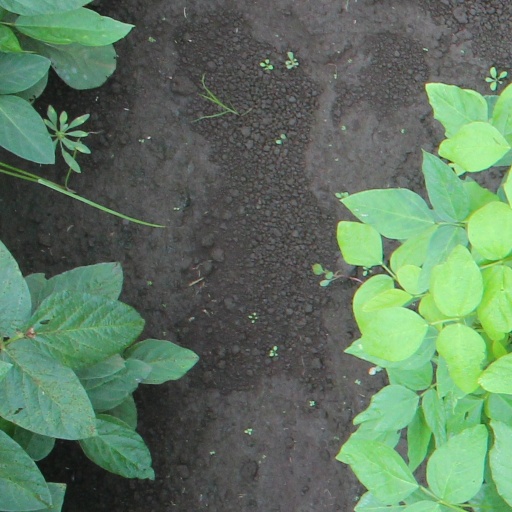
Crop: soybean